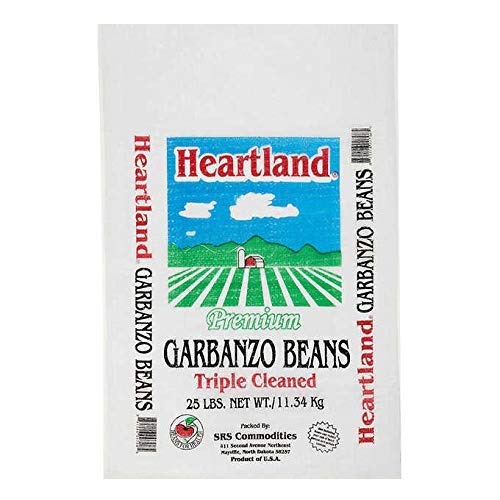
Item Name: Heartland America Garbanzo Beans, Premium Quality, Made in USA Triple Cleaned, 25 lbs
Value: 400.0
Unit: Fl Oz

Price: 25.29